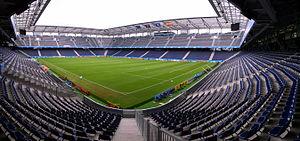
L'équipe d'Autriche de football est l'équipe nationale qui représente l'Autriche lors des compétitions internationales masculines de football, sous l'égide de la Fédération autrichienne de football. Elle consiste en une sélection des meilleurs joueurs autrichiens.